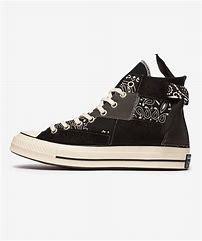
Brand: Converse
Model: Chuck 70 Hi Canvas